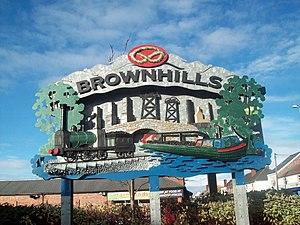
Brownhills est une ville du comté du Midlands de l'Ouest en Angleterre. Proche de Cannock Chase et à proximité du lac artificiel de Chasewater, la ville est à 9,7 km au nord-est de Walsall et la même distance au sud-ouest de Lichfield.